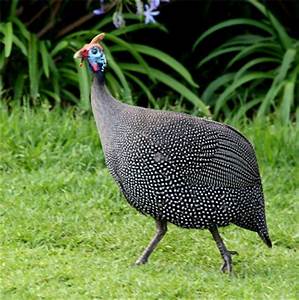
Label: gallina